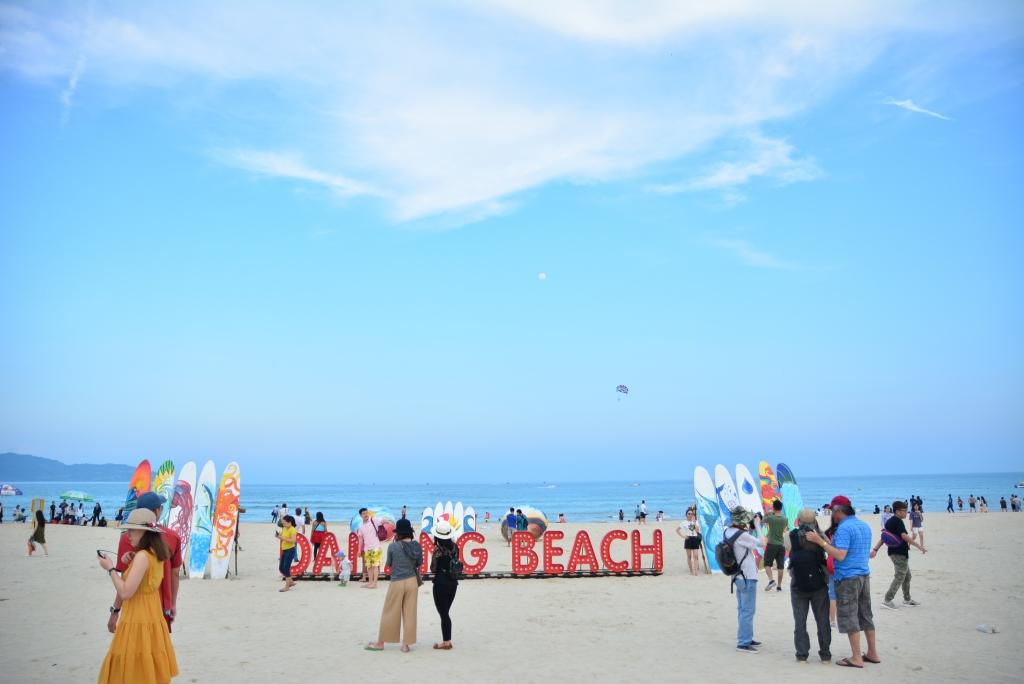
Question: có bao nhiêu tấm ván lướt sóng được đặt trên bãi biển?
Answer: có năm tấm ván lướt sóng